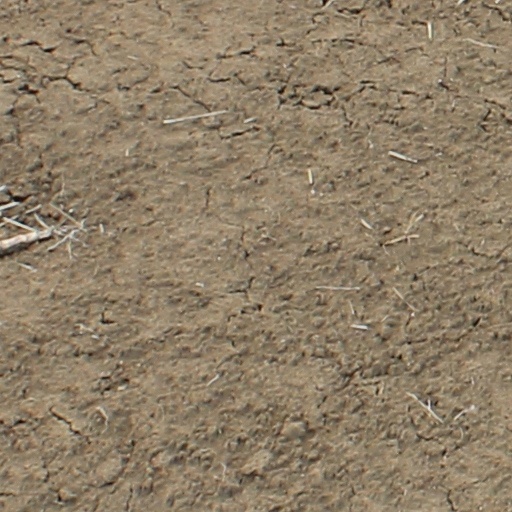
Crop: wheat